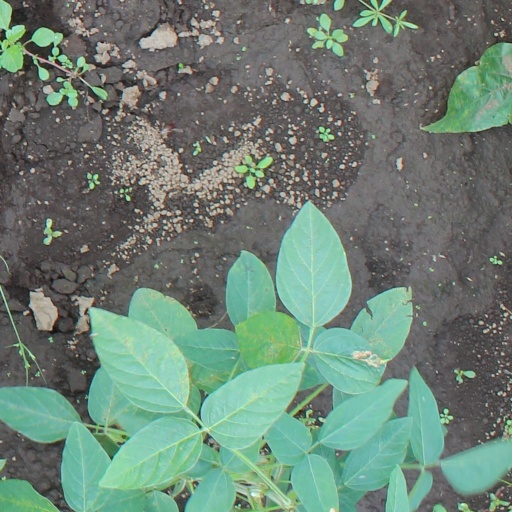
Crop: soybean